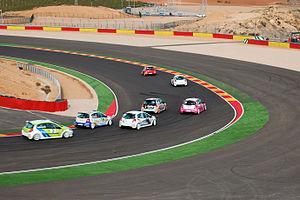
Nicolas Milan, né le 7 mai 1980 à Cenon, est un pilote automobile français, spécialisé dans les courses de voitures de tourisme de marques françaises, en formules de promotion.